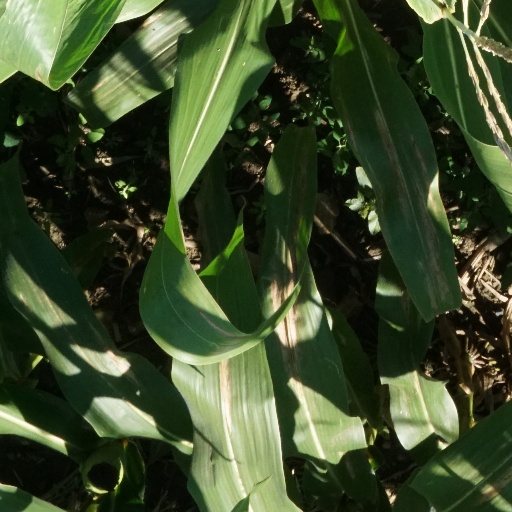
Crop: maize; corn